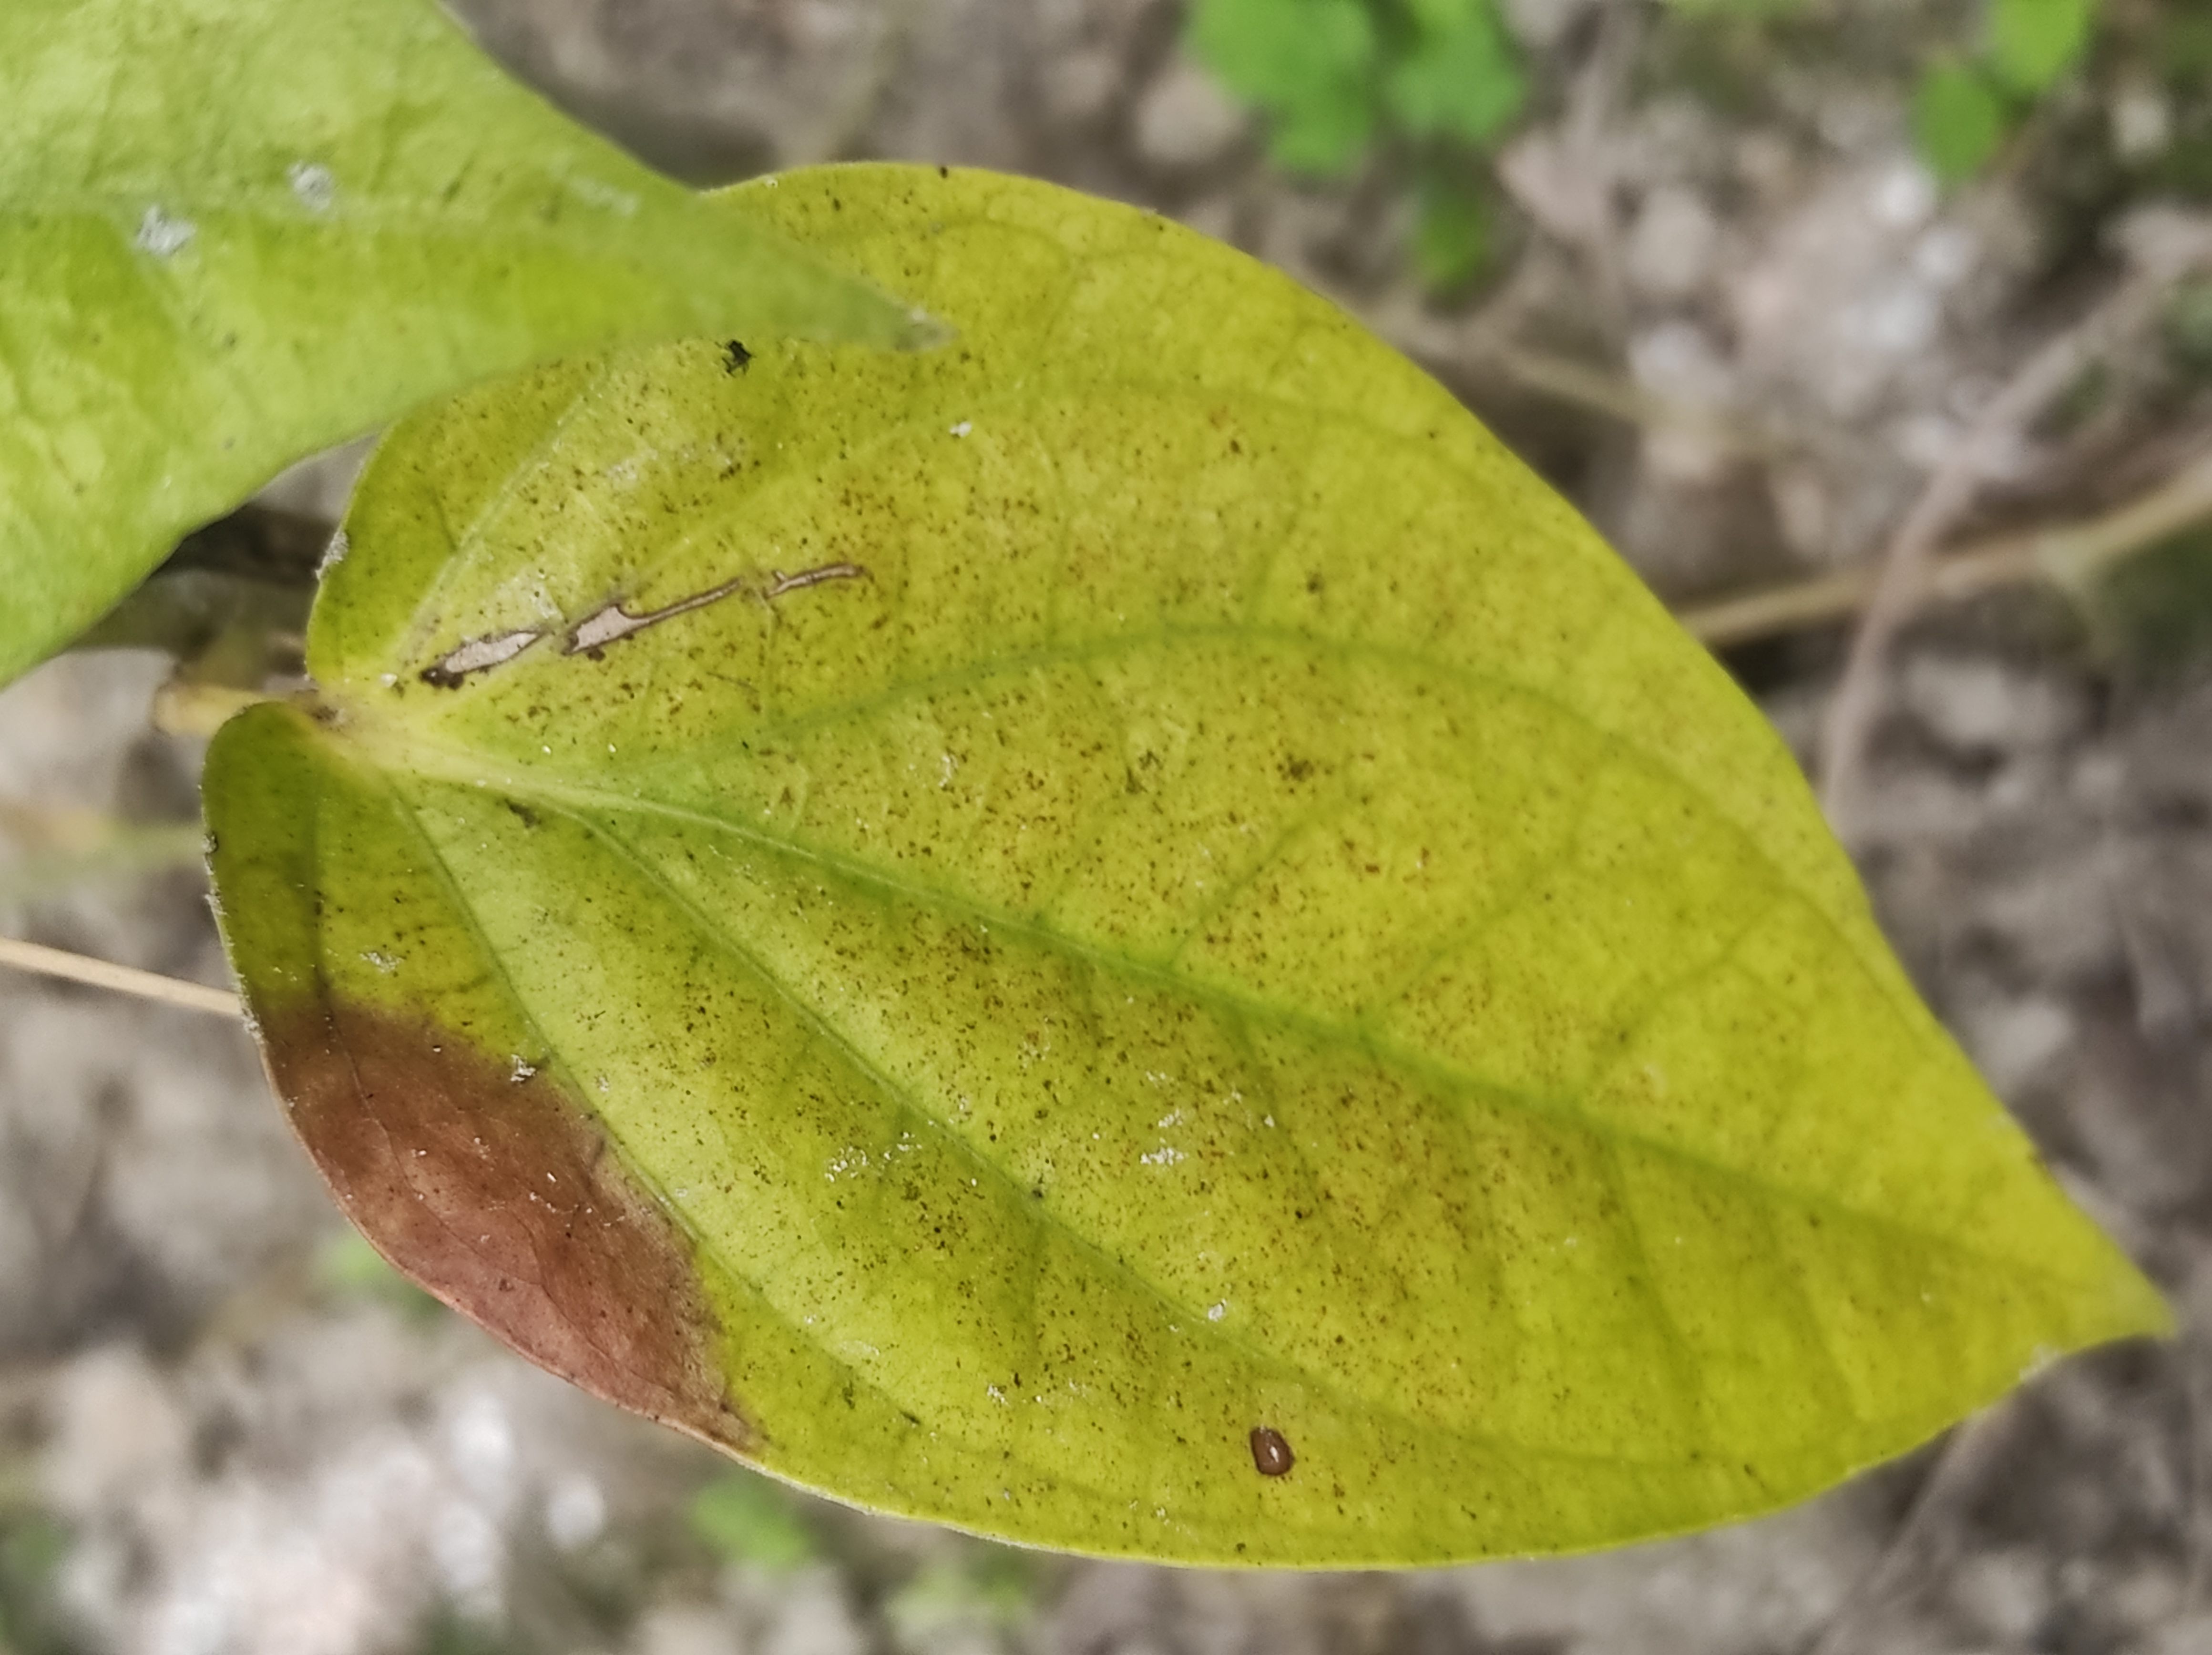
Label: Fungal_Brown_Spot_Disease